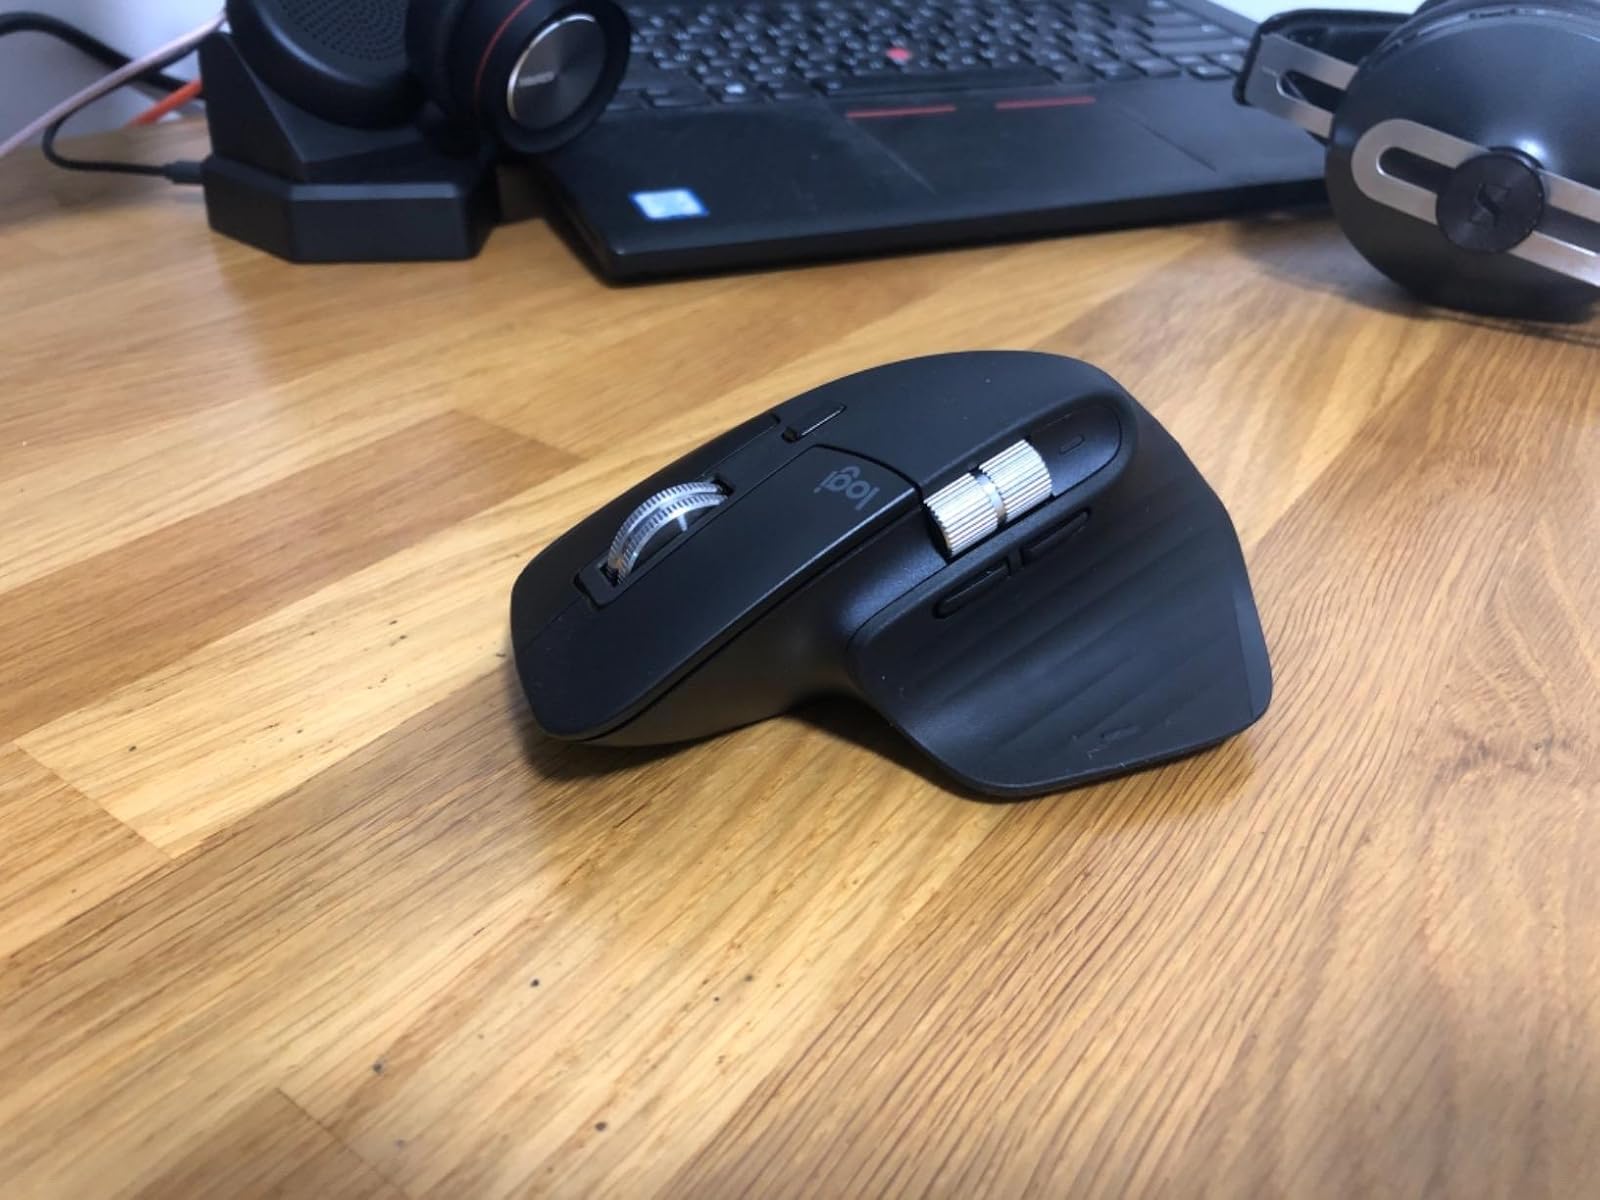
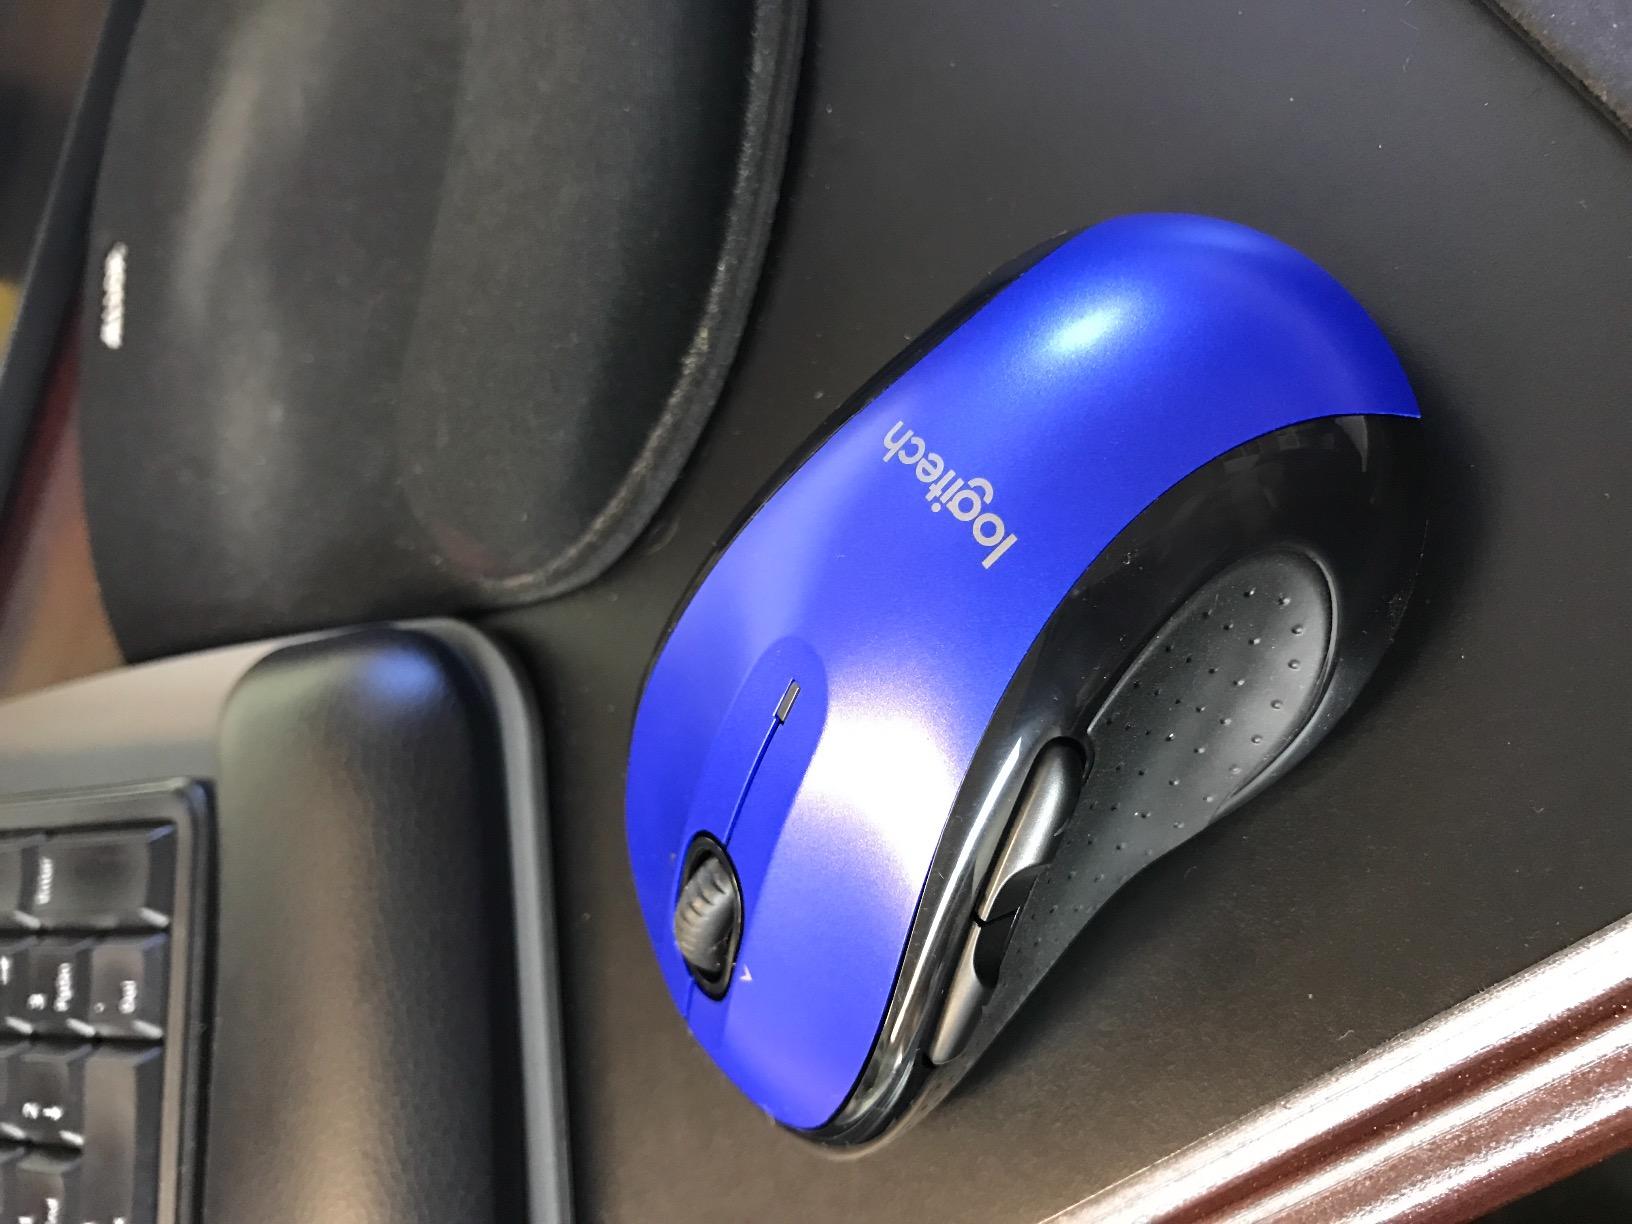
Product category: mouse
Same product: no